Sveinn Thorvaldson

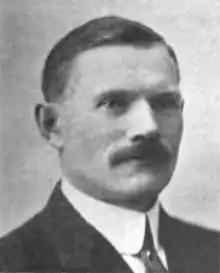

Sveinn Thorvaldson (March 3, 1872 – July 14, 1949) was a politician in Manitoba, Canada. He served in the Legislative Assembly of Manitoba from 1914 to 1915, as a member of the Conservative Party.